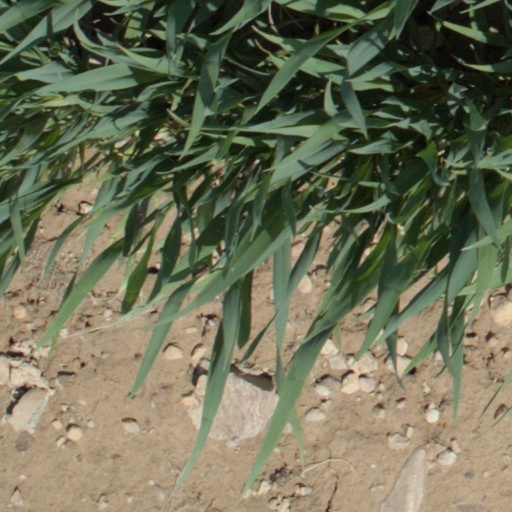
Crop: wheat